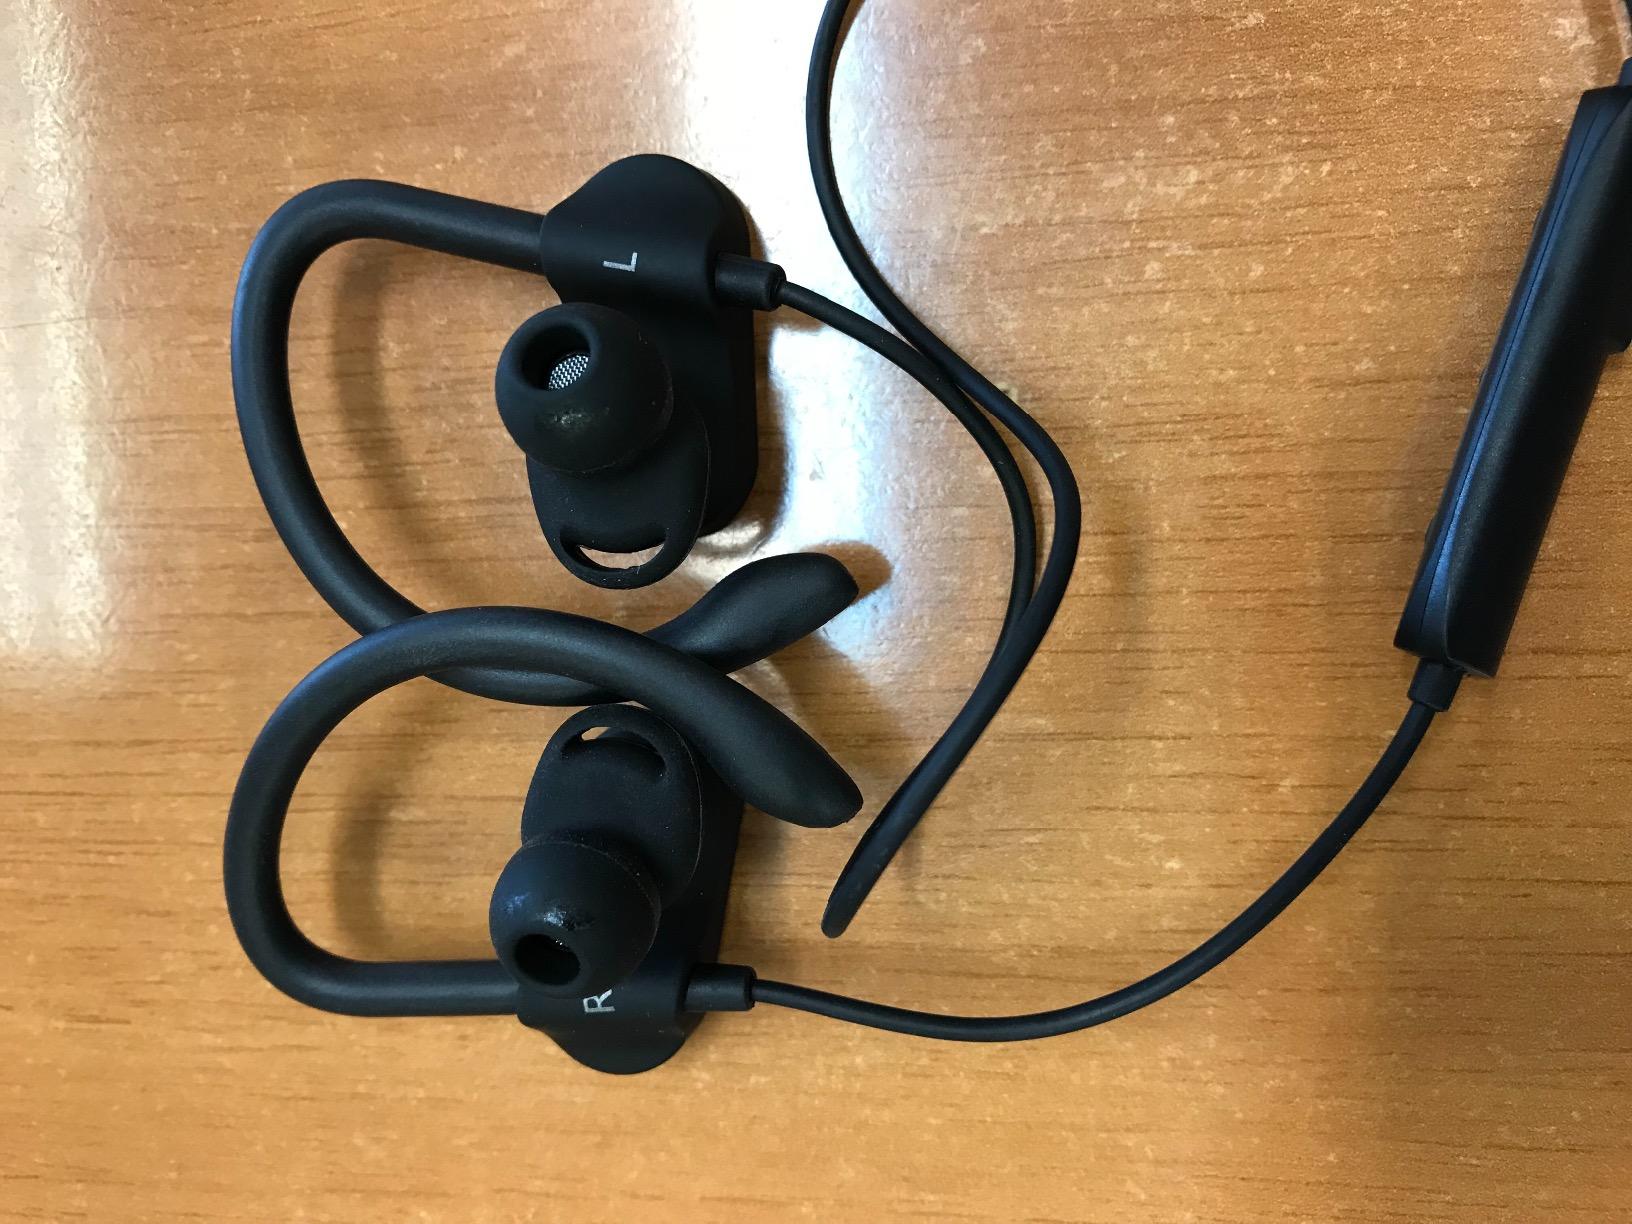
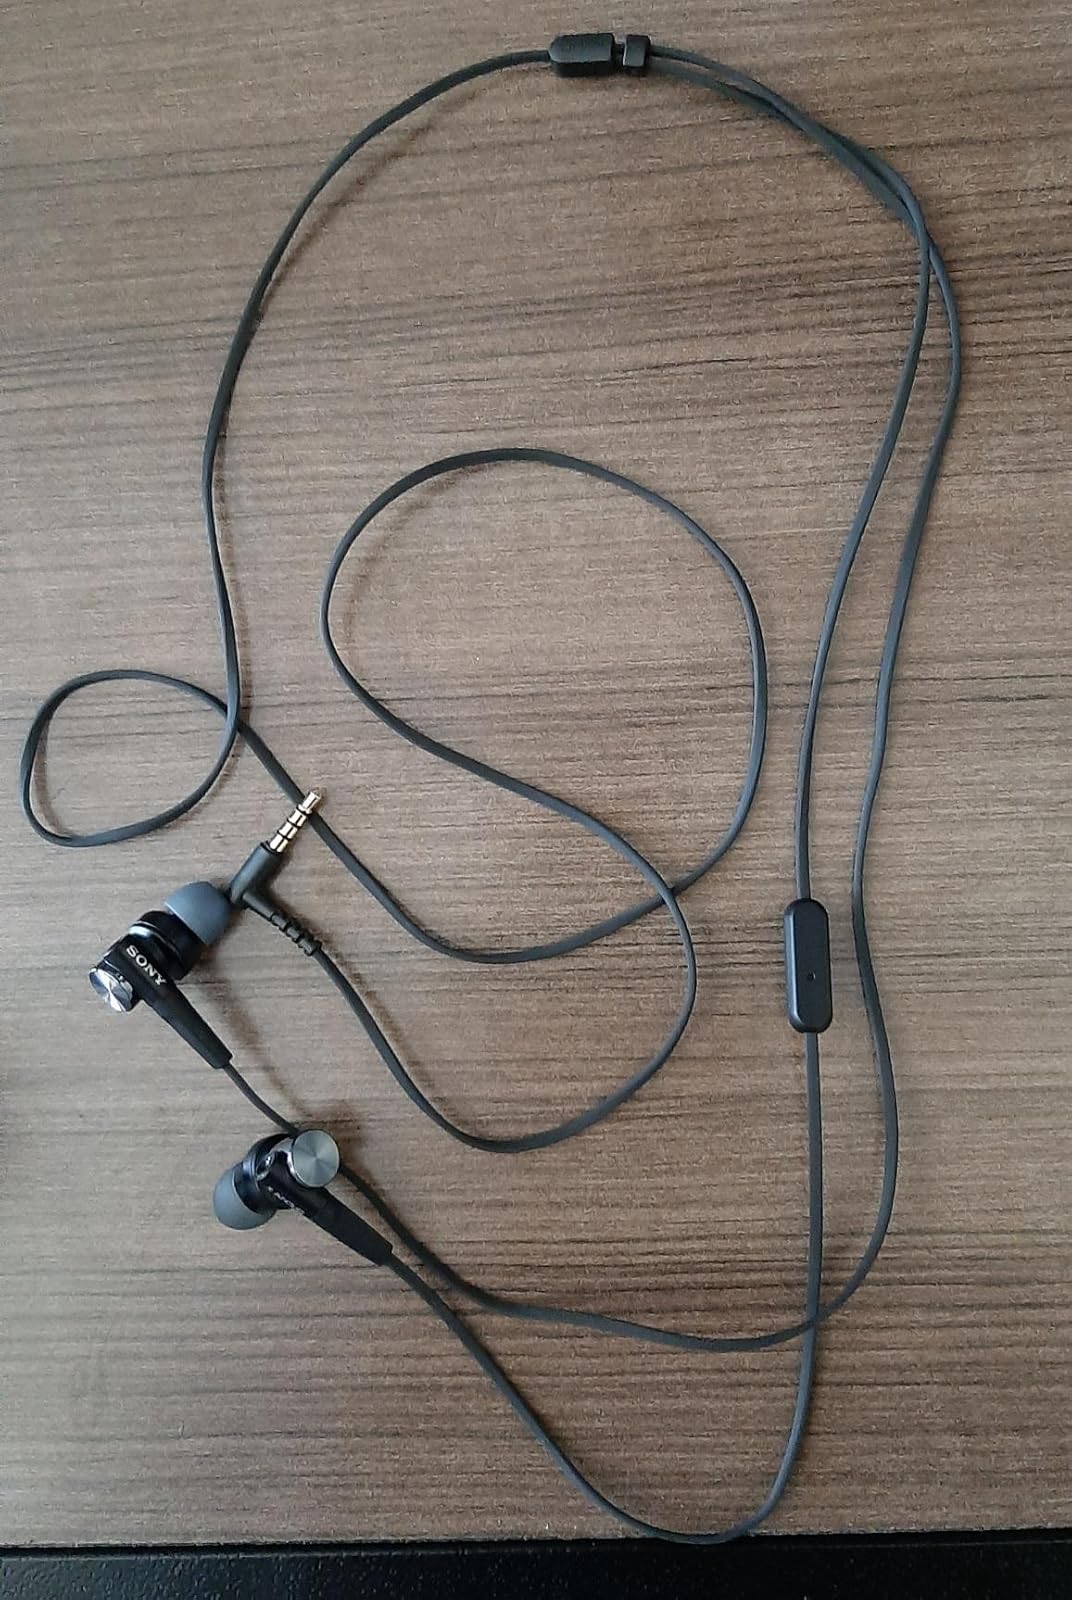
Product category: headphones
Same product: no